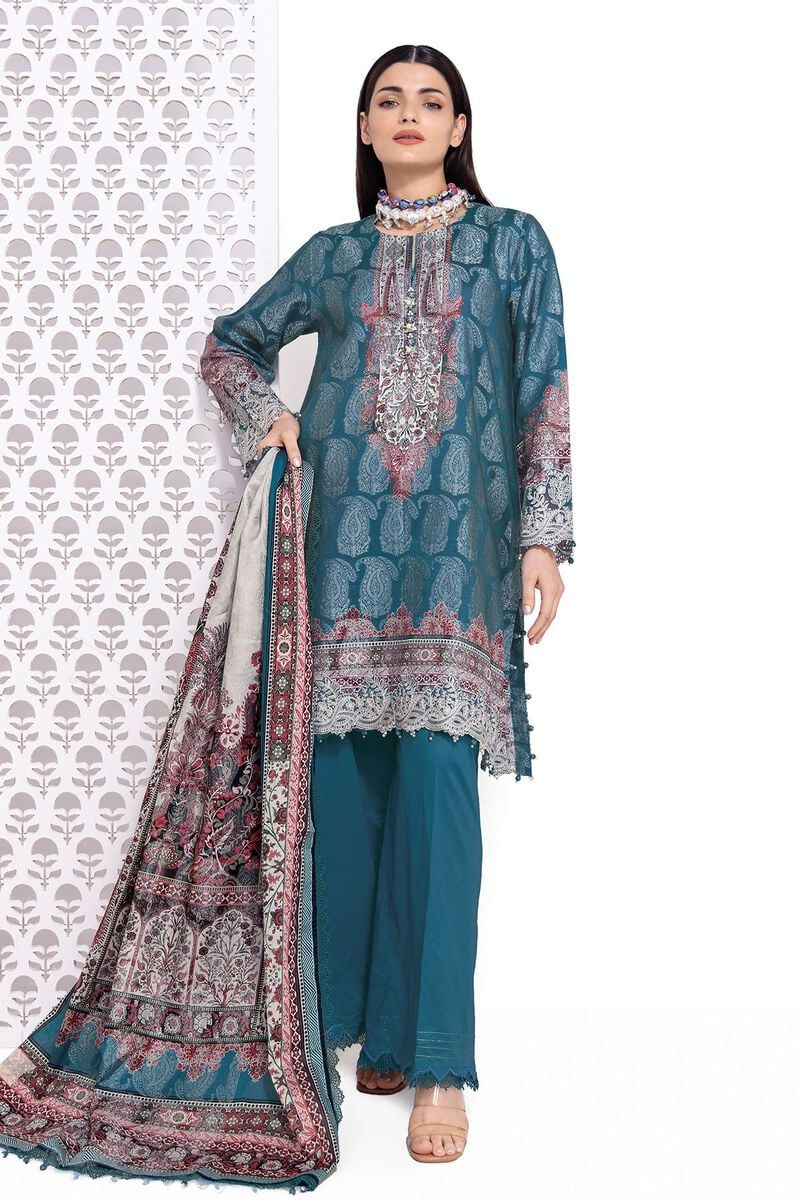
teal multi embroidered salwar suit